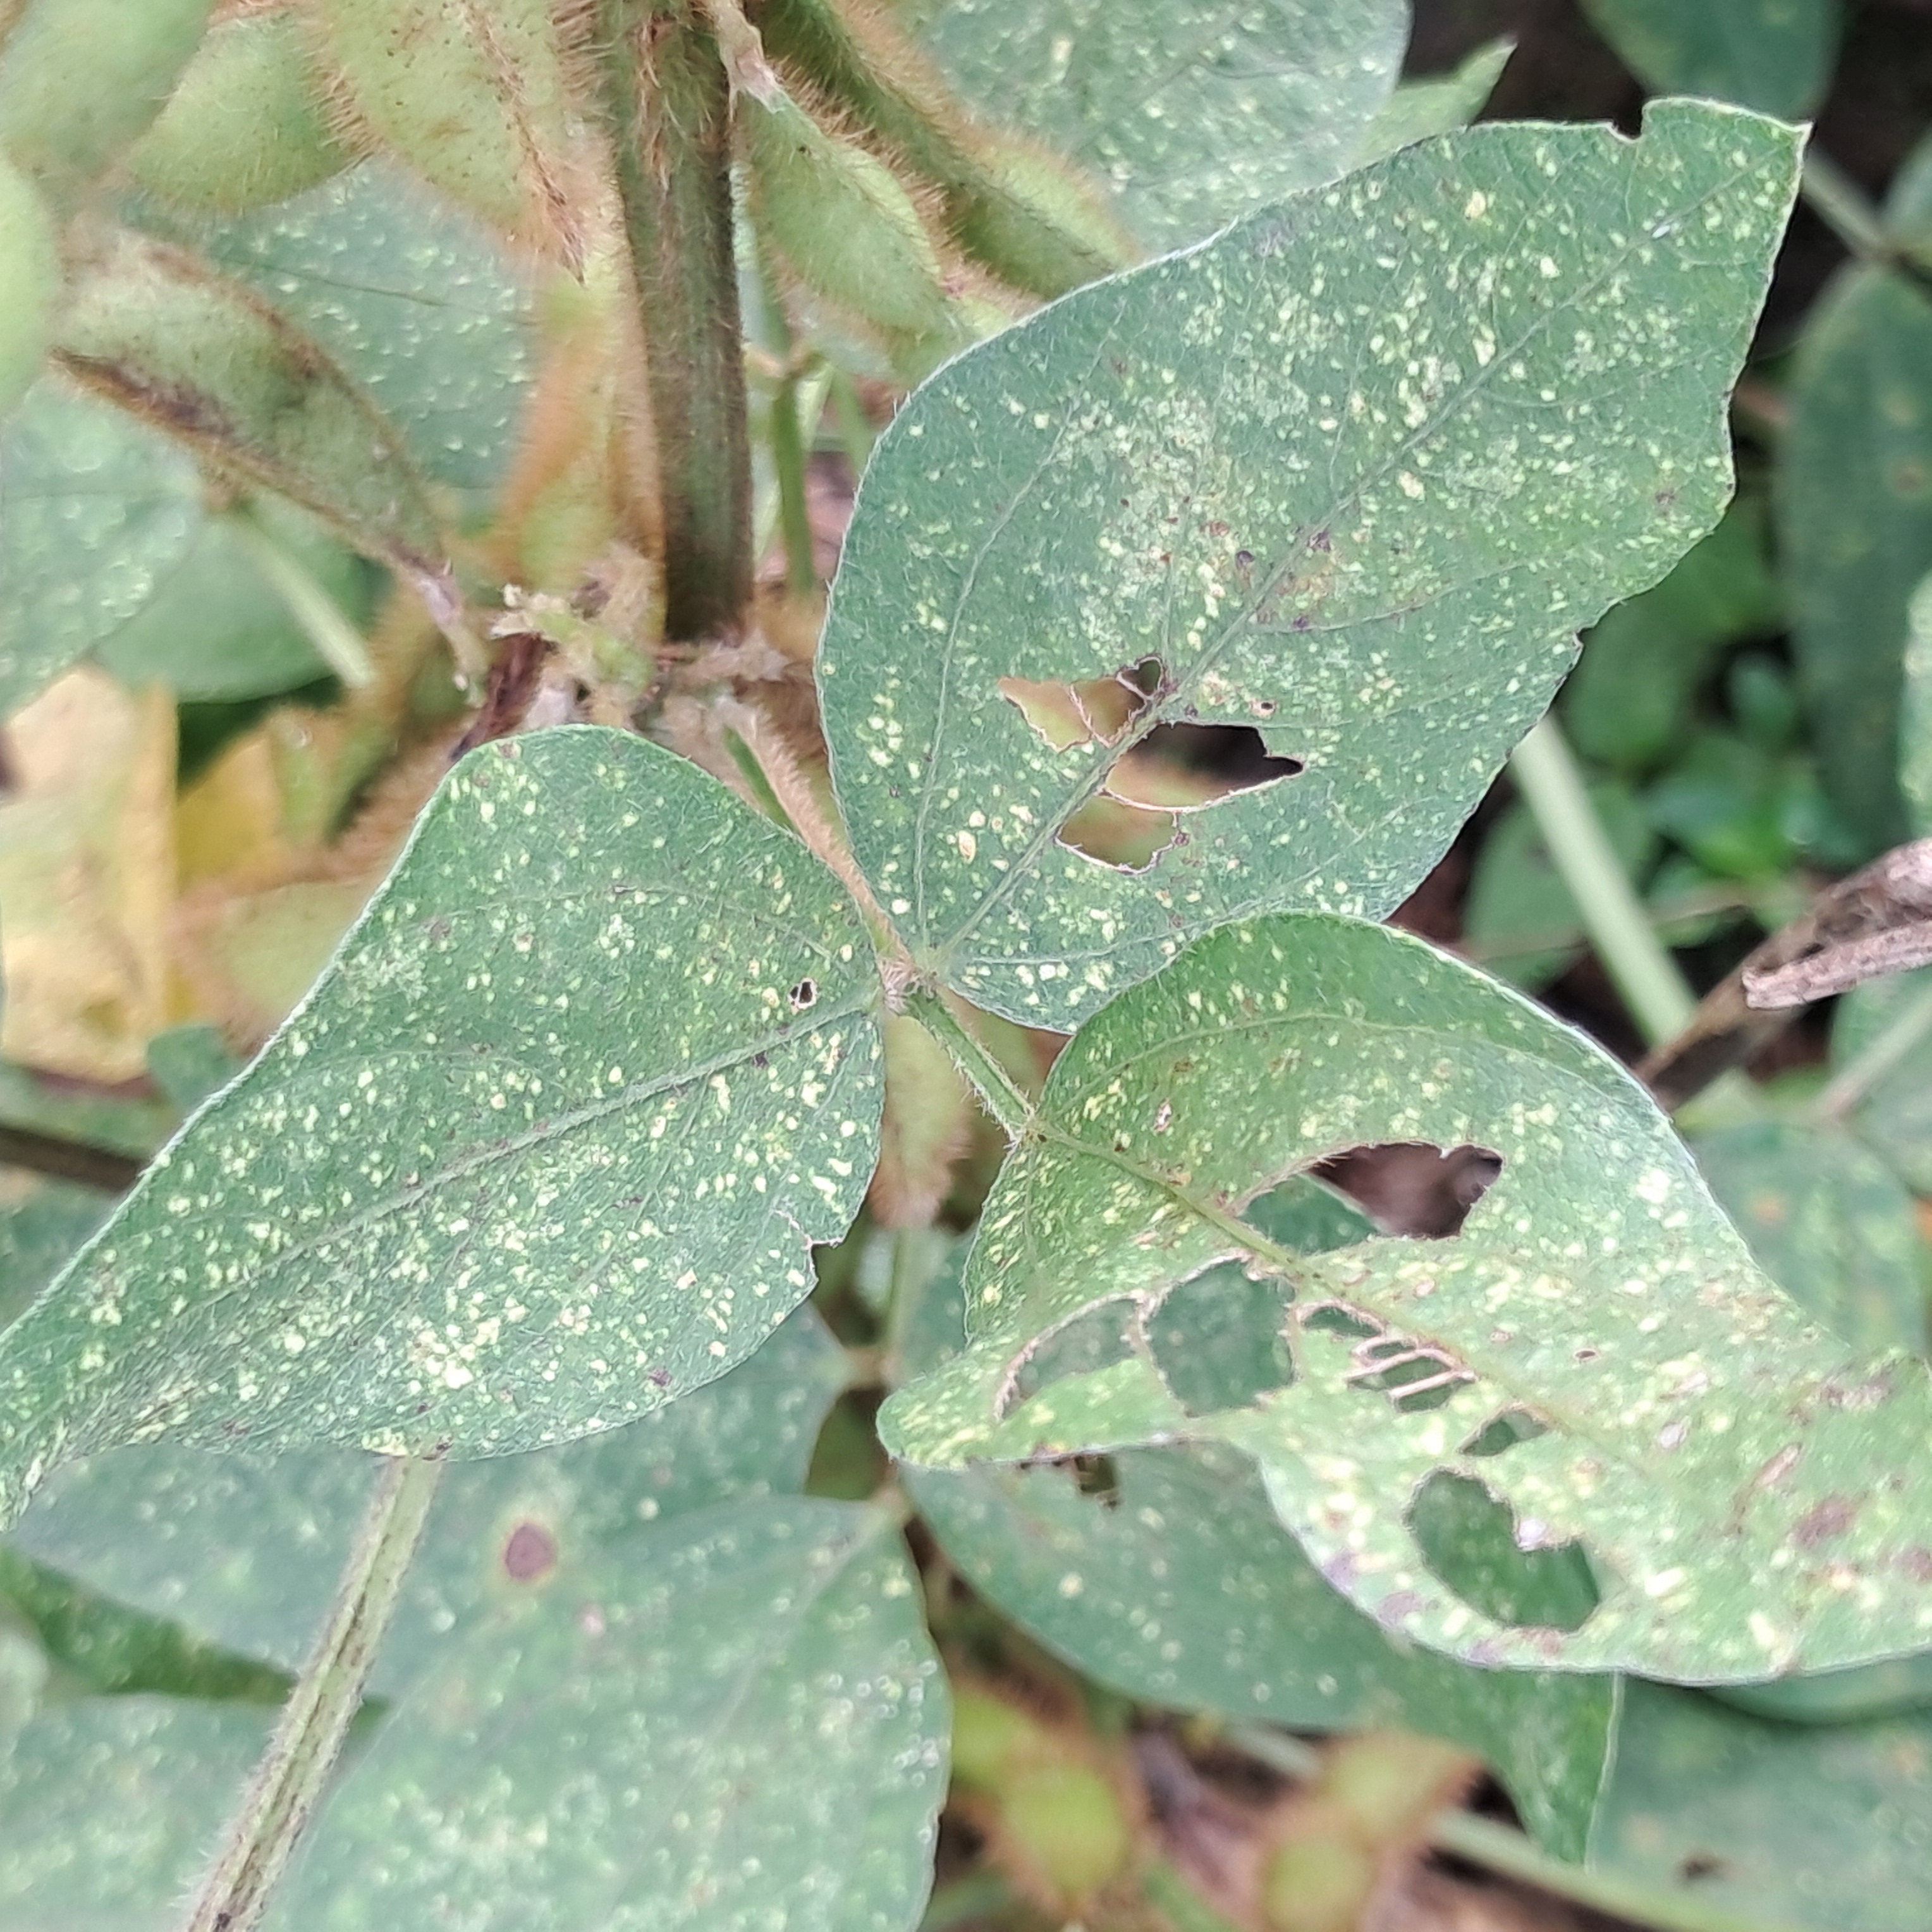
Label: Mosaic